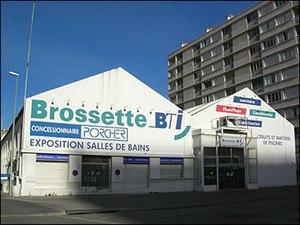
Le Mourillon est un des quartiers de l'Est de Toulon dont les hauteurs appartiennent à la Provence cristalline. C'est un véritable village provençal enclavé dans la ville toulonnaise, disposant de plusieurs monuments historiques, églises, places, d'un musée, de son marché quotidien et de ses diverses rues commerçantes.